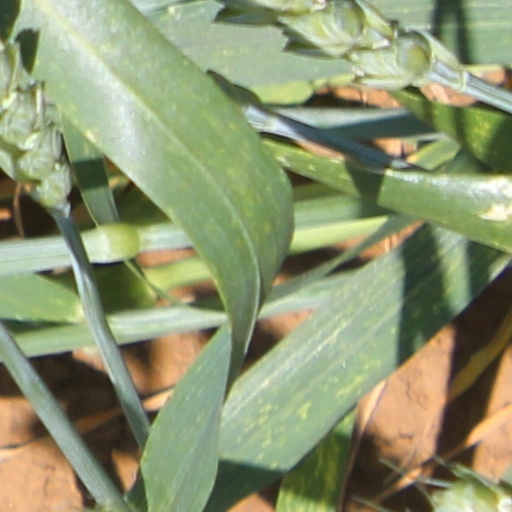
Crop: wheat